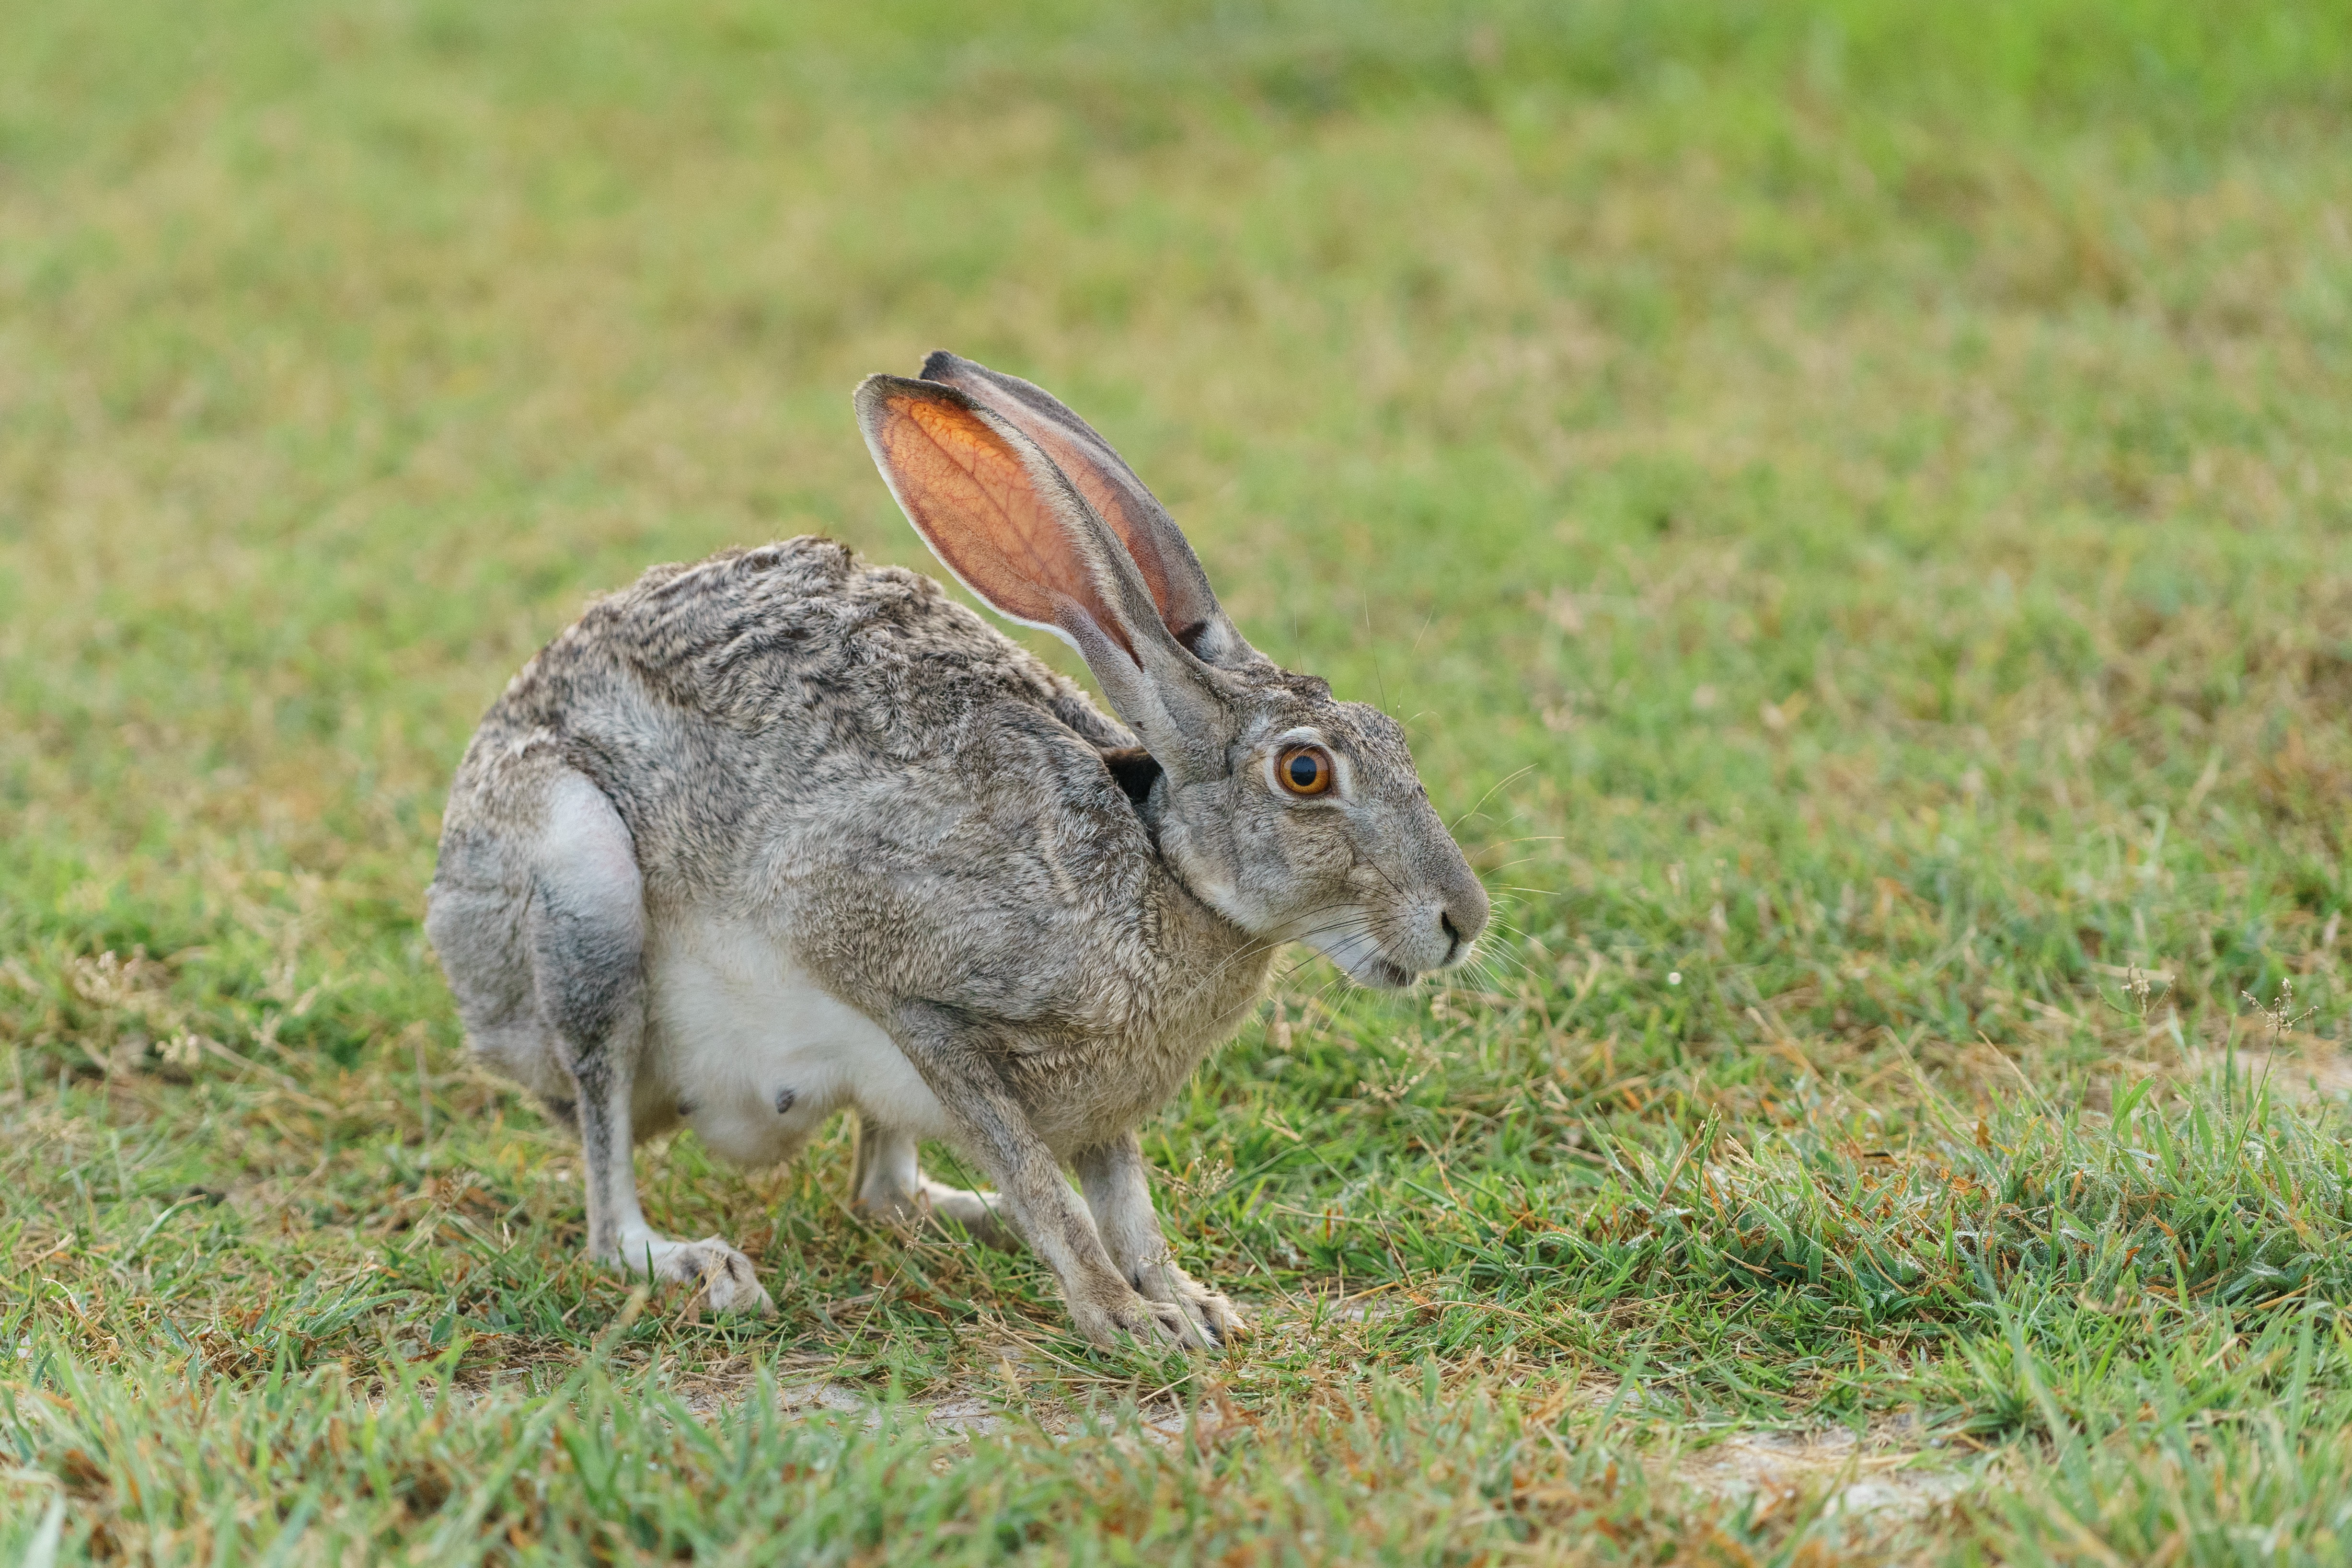
grass, prairie, animal, wildlife, fur, mammal, ear, fauna, rabbit, hare, vertebrate, domestic rabbit, rabits and hares, wood rabbit